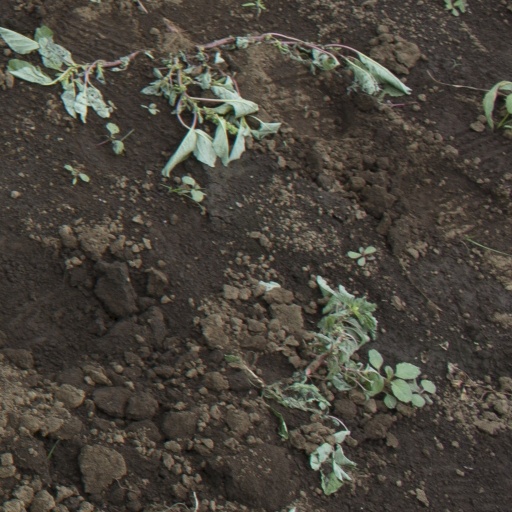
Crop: soybean